United States Army

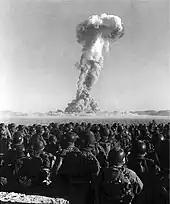

The United States joined World War II in December 1941 after the Japanese attack on Pearl Harbor. Some 11 million Americans were to serve in various Army operations. On the European front, U.S. Army troops formed a significant portion of the forces that landed in French North Africa and took Tunisia and then moved on to Sicily and later fought in Italy. In the June 1944 landings in northern France and in the subsequent and defeat of Nazi Germany, millions of U.S. Army troops played a central role. In 1947, the number of soldiers in the US Army had decreased from eight million in 1945 to 684,000 soldiers and the total number of active divisions had dropped from 89 to 12. The leaders of the Army saw this demobilization as a success.